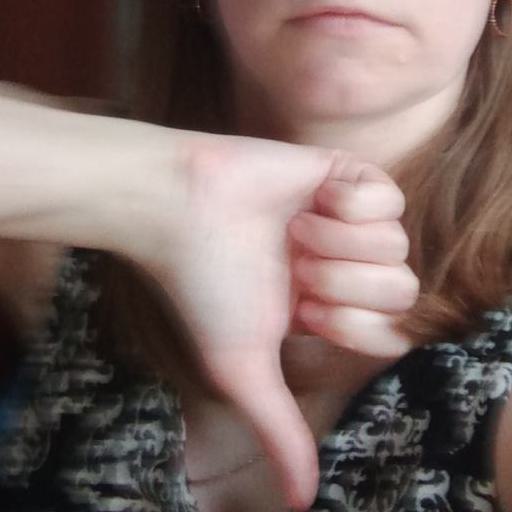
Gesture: dislike